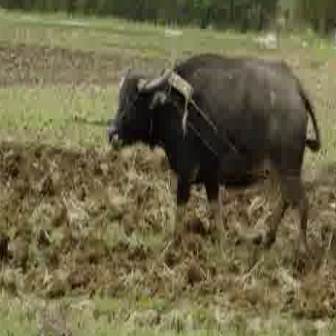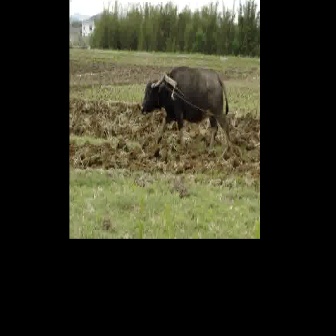
  Please identify the target specified by the bounding box [105,50,320,265] in the first image and locate it in the second image. Return the coordinates in [x_min,y_min,x_max,y_max] format.
Answer: [139,64,231,156]